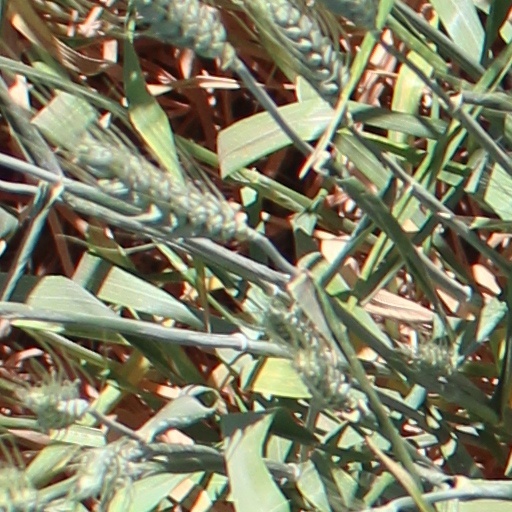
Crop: wheat